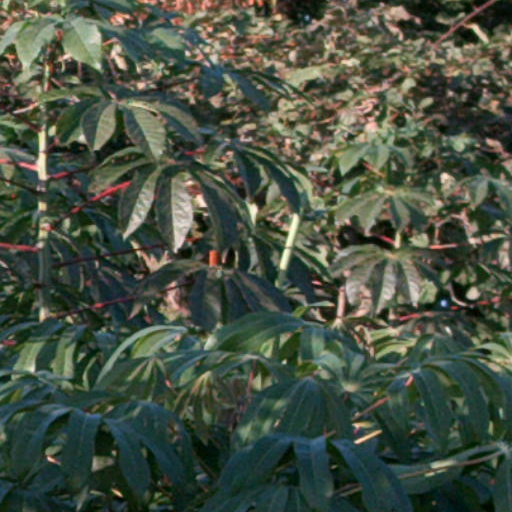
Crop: cassava